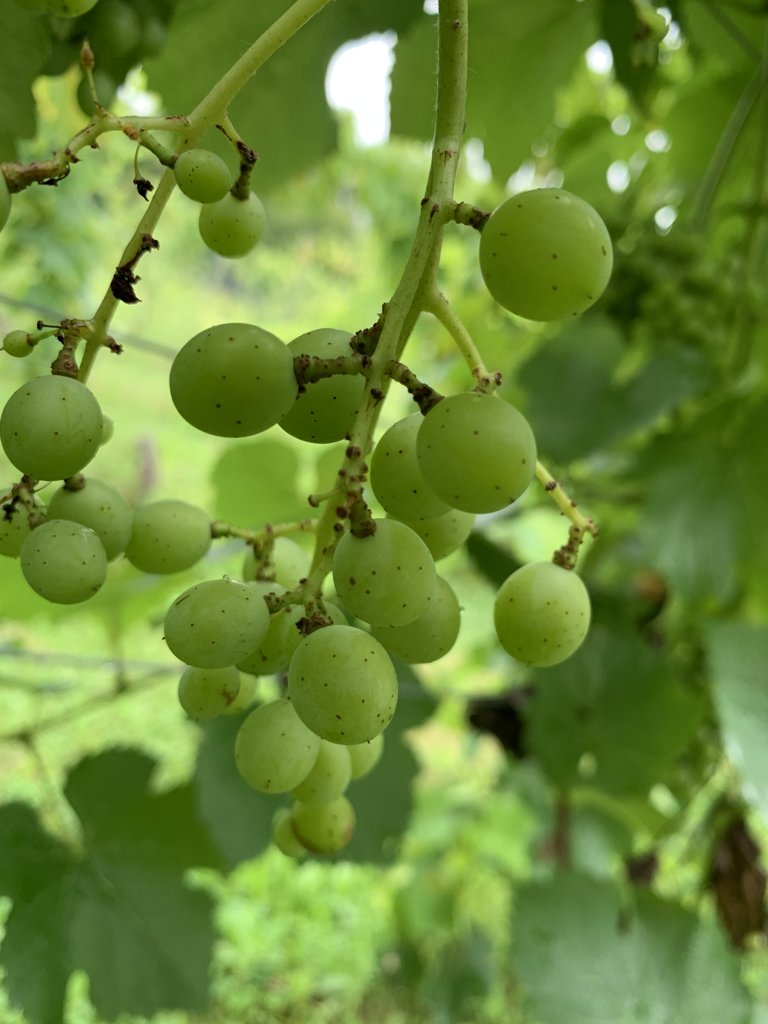
Berries visible: 27
Grape clusters: 2